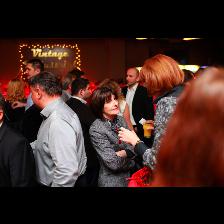
Label: Human